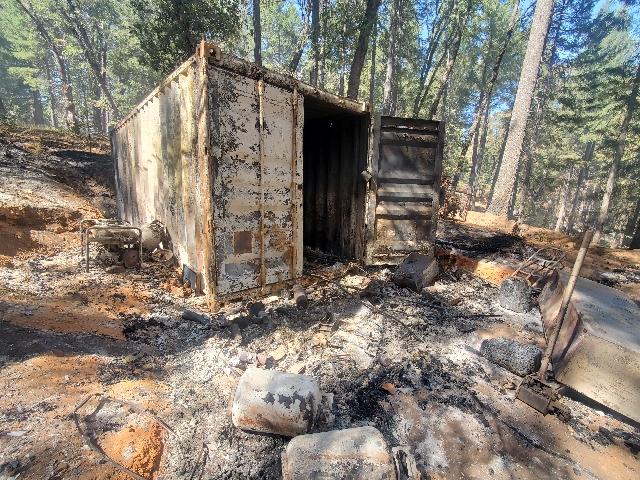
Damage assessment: destroyed